Peridotite

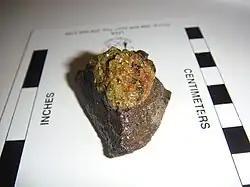
Olivine in a peridotite weathering to iddingsite within a mantle xenolith

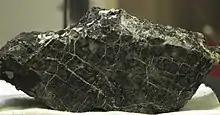
Serpentinized and carbonated peridotite

Peridotite is the dominant rock of the Earth's mantle above a depth of about 400 km; below that depth, olivine is converted to the higher-pressure mineral wadsleyite.